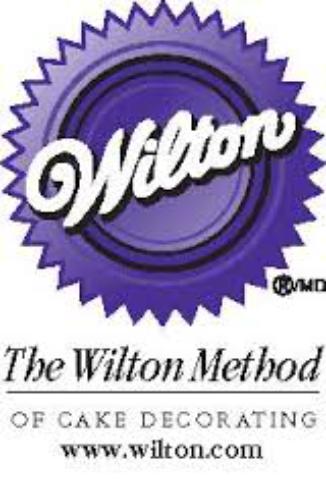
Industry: Food